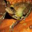
Label: frog